Metronidazole

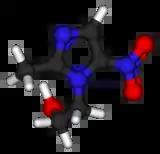

Metronidazole, sold under the brand name Flagyl and Metrogyl among others, is an antibiotic and antiprotozoal medication. It is used either alone or with other antibiotics to treat pelvic inflammatory disease, endocarditis, and bacterial vaginosis. It is effective for dracunculiasis, giardiasis, trichomoniasis, and amebiasis. It is an option for a first episode of mild-to-moderate "Clostridioides difficile" colitis if vancomycin or fidaxomicin is unavailable. Metronidazole is available orally (by mouth), as a cream or gel, and by slow intravenous infusion (injection into a vein).